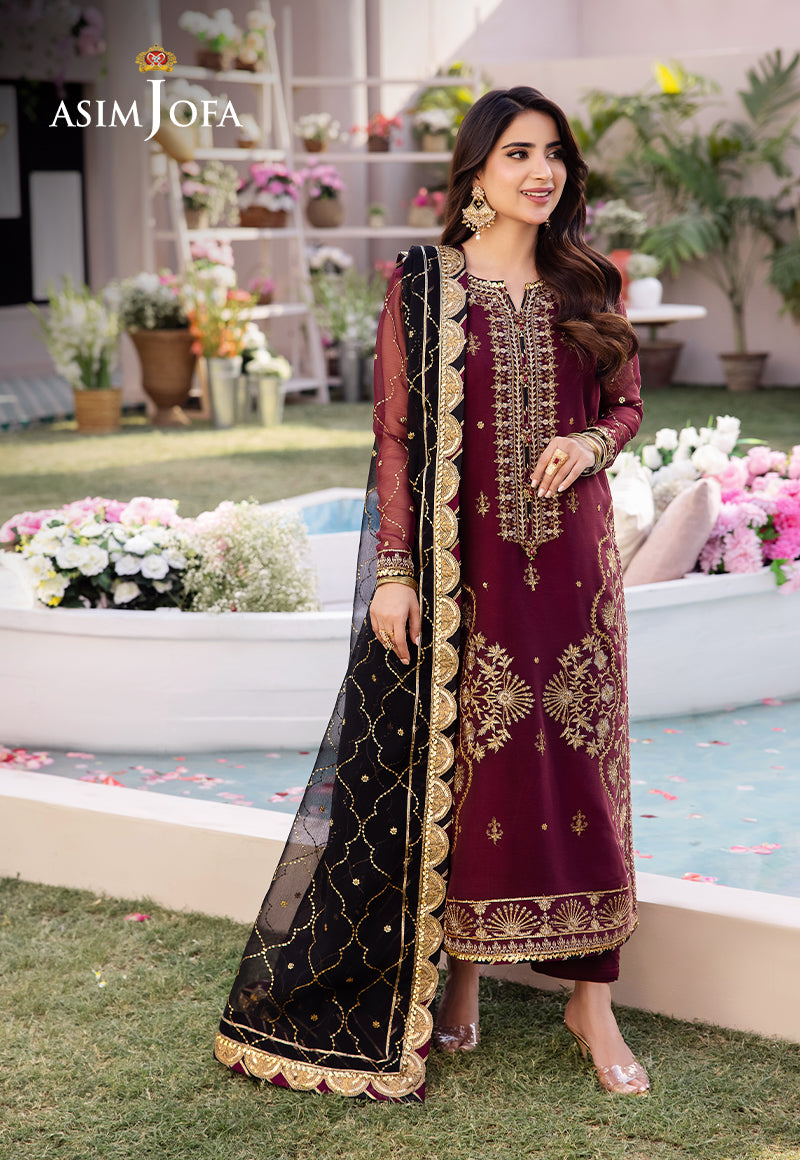
burgundy maroon embroidered salwar suit